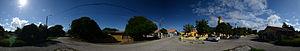
Rincon est une ville située sur l’île de Bonaire, faisant partie du groupe des îles Sous-le-Vent dans les petites Antilles néerlandaises. En 2007, elle comptait 1 788 habitants.